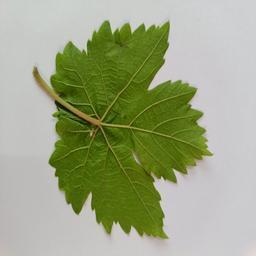
Label: Healthy Leaves